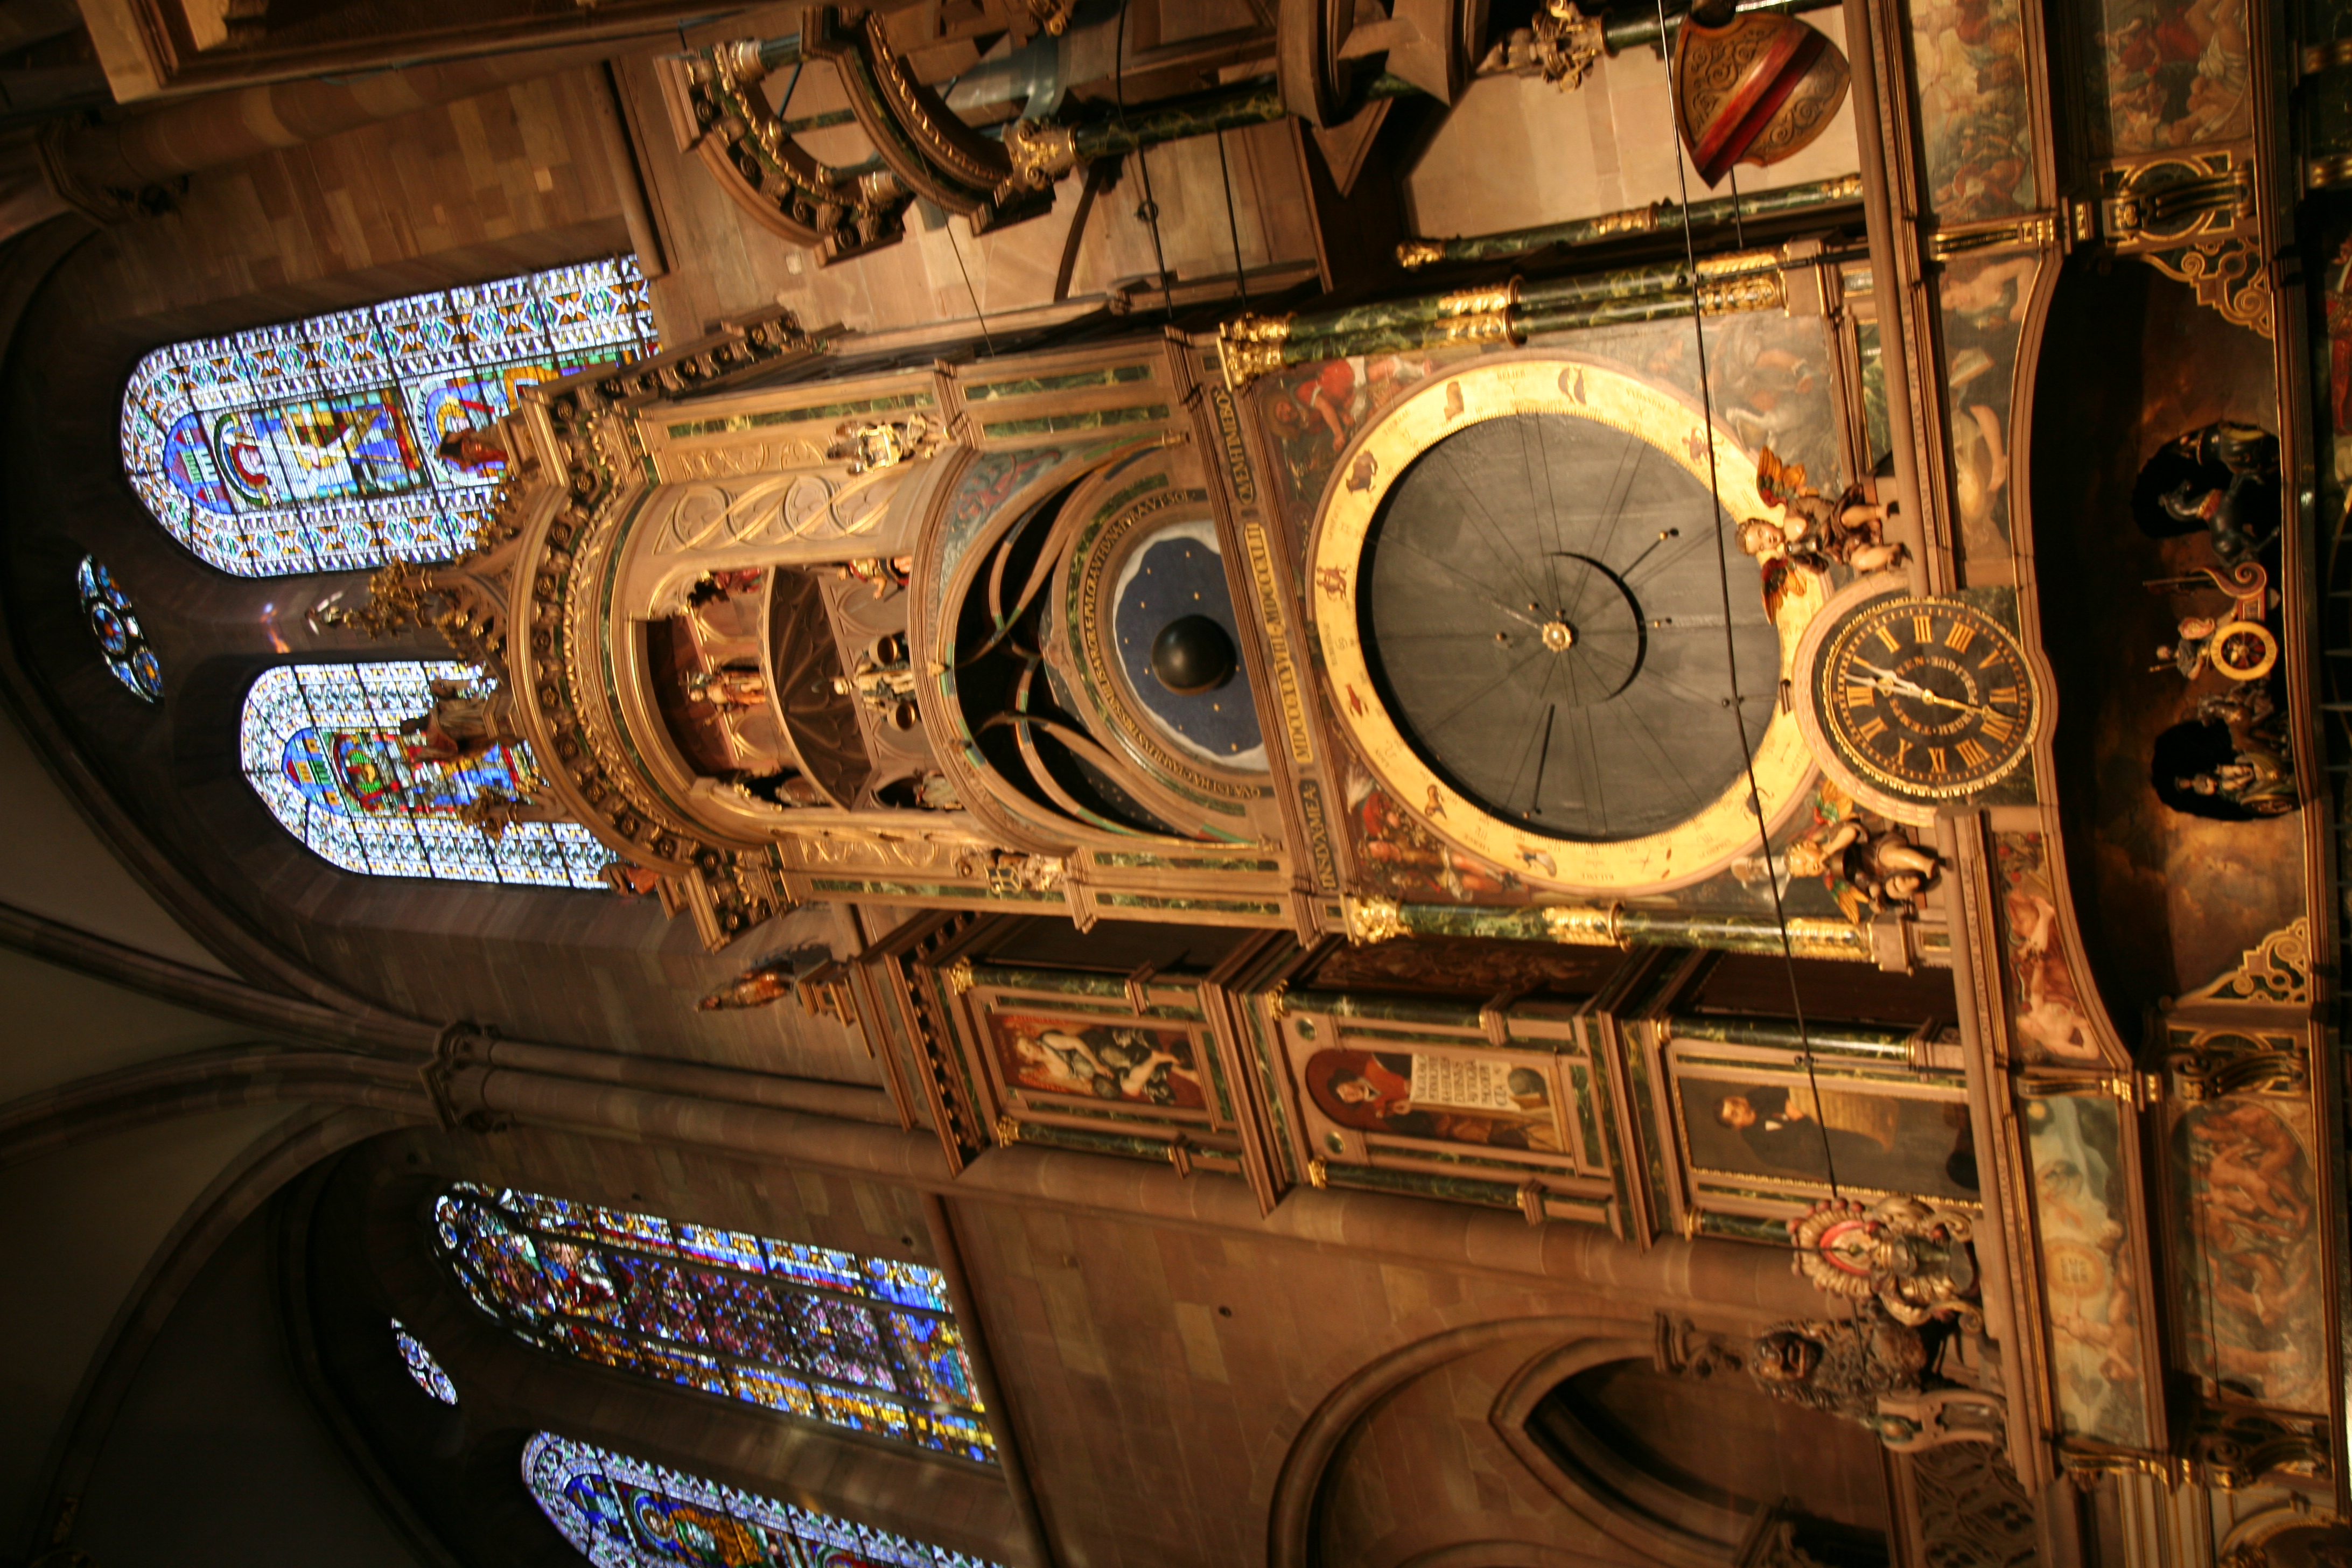
architecture, window, glass, building, church, cathedral, chapel, place of worship, basilica, alsace, architecturereligieuse